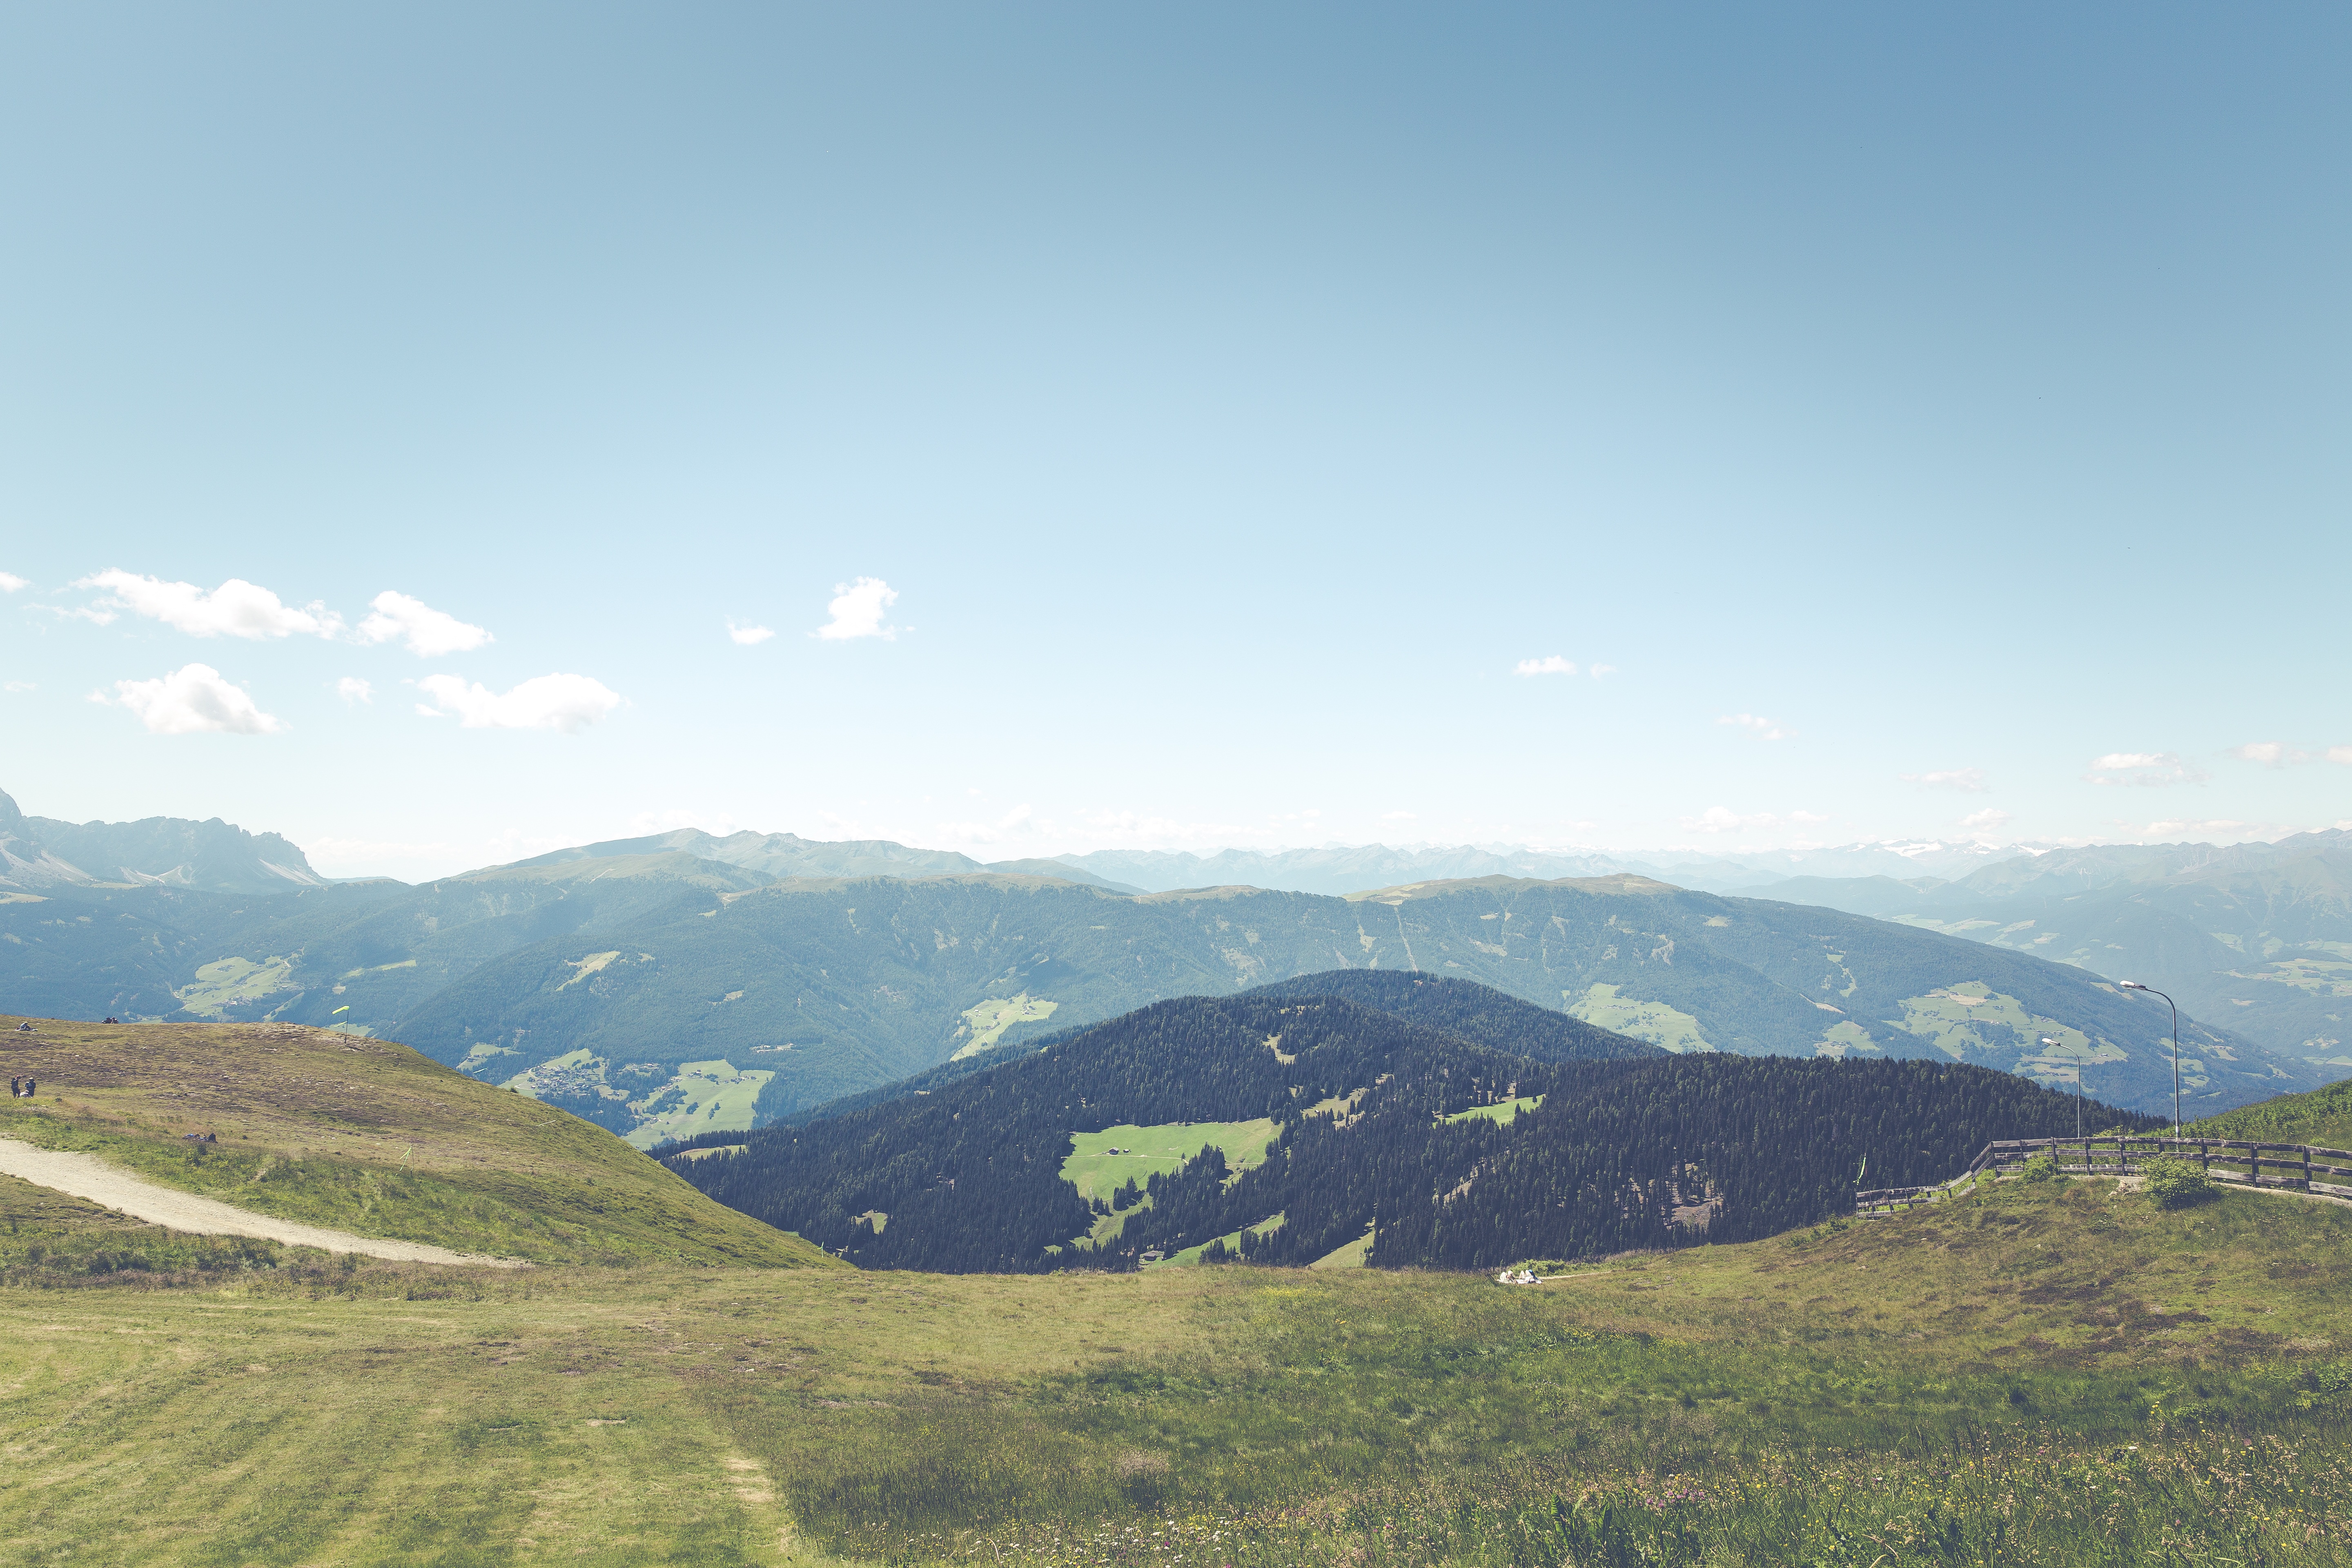
landscape, nature, forest, rock, mountain, hiking, meadow, hill, view, valley, mountain range, holiday, italy, alpine, tourism, leisure, highland, ridge, summit, mountaineering, trees, places of interest, fields, mountains, alps, grassland, ski, plateau, fell, viewpoint, loch, destination, more, dolomites, rural area, distant view, foresight, landform, south tyrol, north italy, ski area, nature park, mountain pass, plan de corones, geographical feature, mountainous landforms